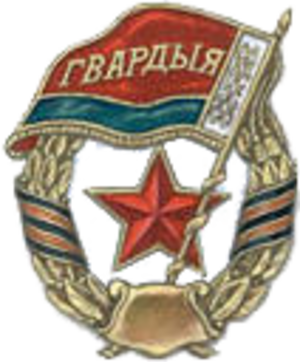
La Garde soviétique est un ensemble d'unités militaires d'élite au sein des forces armées soviétiques. Ces unités, à l'origine « comme les autres », recevaient à titre honorifique le qualificatif « de la Garde » faisant suite à des actions d'éclat au cours de la Seconde Guerre mondiale.